2014 Se og Hør media scandal

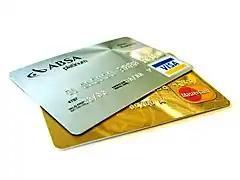
Credit card transactions were leaked to the gossip magazine "Se og Hør".

The 2014 "Se og Hør" media scandal (Danish: "Se og Hør"-sagen), also known as the Nets-scandal (Danish: Nets-skandalen) or the hush-hush scandal (Danish: tys-tys-skandalen), was a media and IT surveillance scandal in Denmark that broke in 2014. An IT professional employed at IBM leaked sensitive personal data from the Nordic payment services company Nets to the Danish gossip magazine "Se og Hør", which allowed the magazine to obtain information on celebrities' and other individuals' use of credit cards.